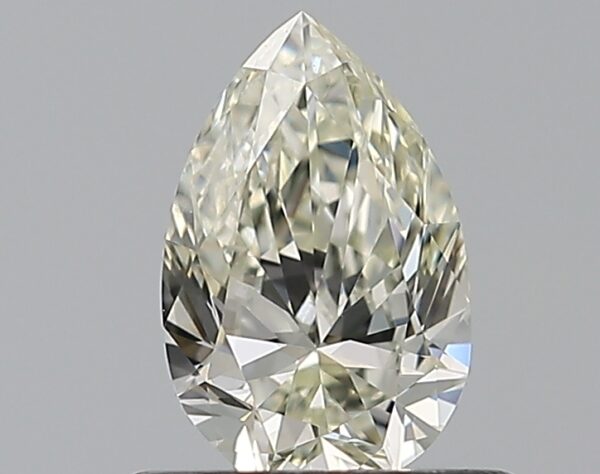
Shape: pear
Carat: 0.5
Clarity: VS2
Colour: K
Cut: EX
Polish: EX
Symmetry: VG
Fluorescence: F
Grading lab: GIA
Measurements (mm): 6.82 x 4.37 x 2.65